Alan Emtage

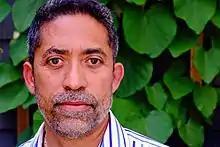
Emtage in 2019

Alan Emtage (born November 27, 1964) is a Bajan-Canadian computer scientist who conceived and implemented the first version of Archie, a pre-Web Internet search engine for locating material in public